Dragonfly (chess variant)

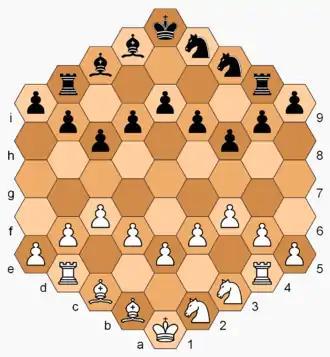
Dragonfly hex starting setup

Dragonfly on the hex board is played the same as Dragonfly 7×7, except that pieces move and capture as in Gliński's hexagonal chess (with the exceptions that pawns have no initial double-step option, and castling is permitted).